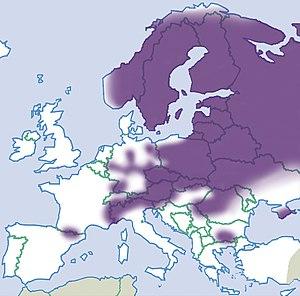
Repartition en Europe, niveau de connaissance de 2012. Description de la source en français Italiano: Distribuzione in Europa, livello di conoscenza del 2012. Descrizione della fonte in italiano Português: Distribuição na Europa, nível de conhecimento de 2012. Descrição da fonte em português Čeština: Distribuce v Evropě, úroveň znalostí v roce 2012 Polski: Dystrybucja w Europie, poziom wiedzy z 2012 roku Русский: Распространение в Европе, уровень знаний в 2012 году